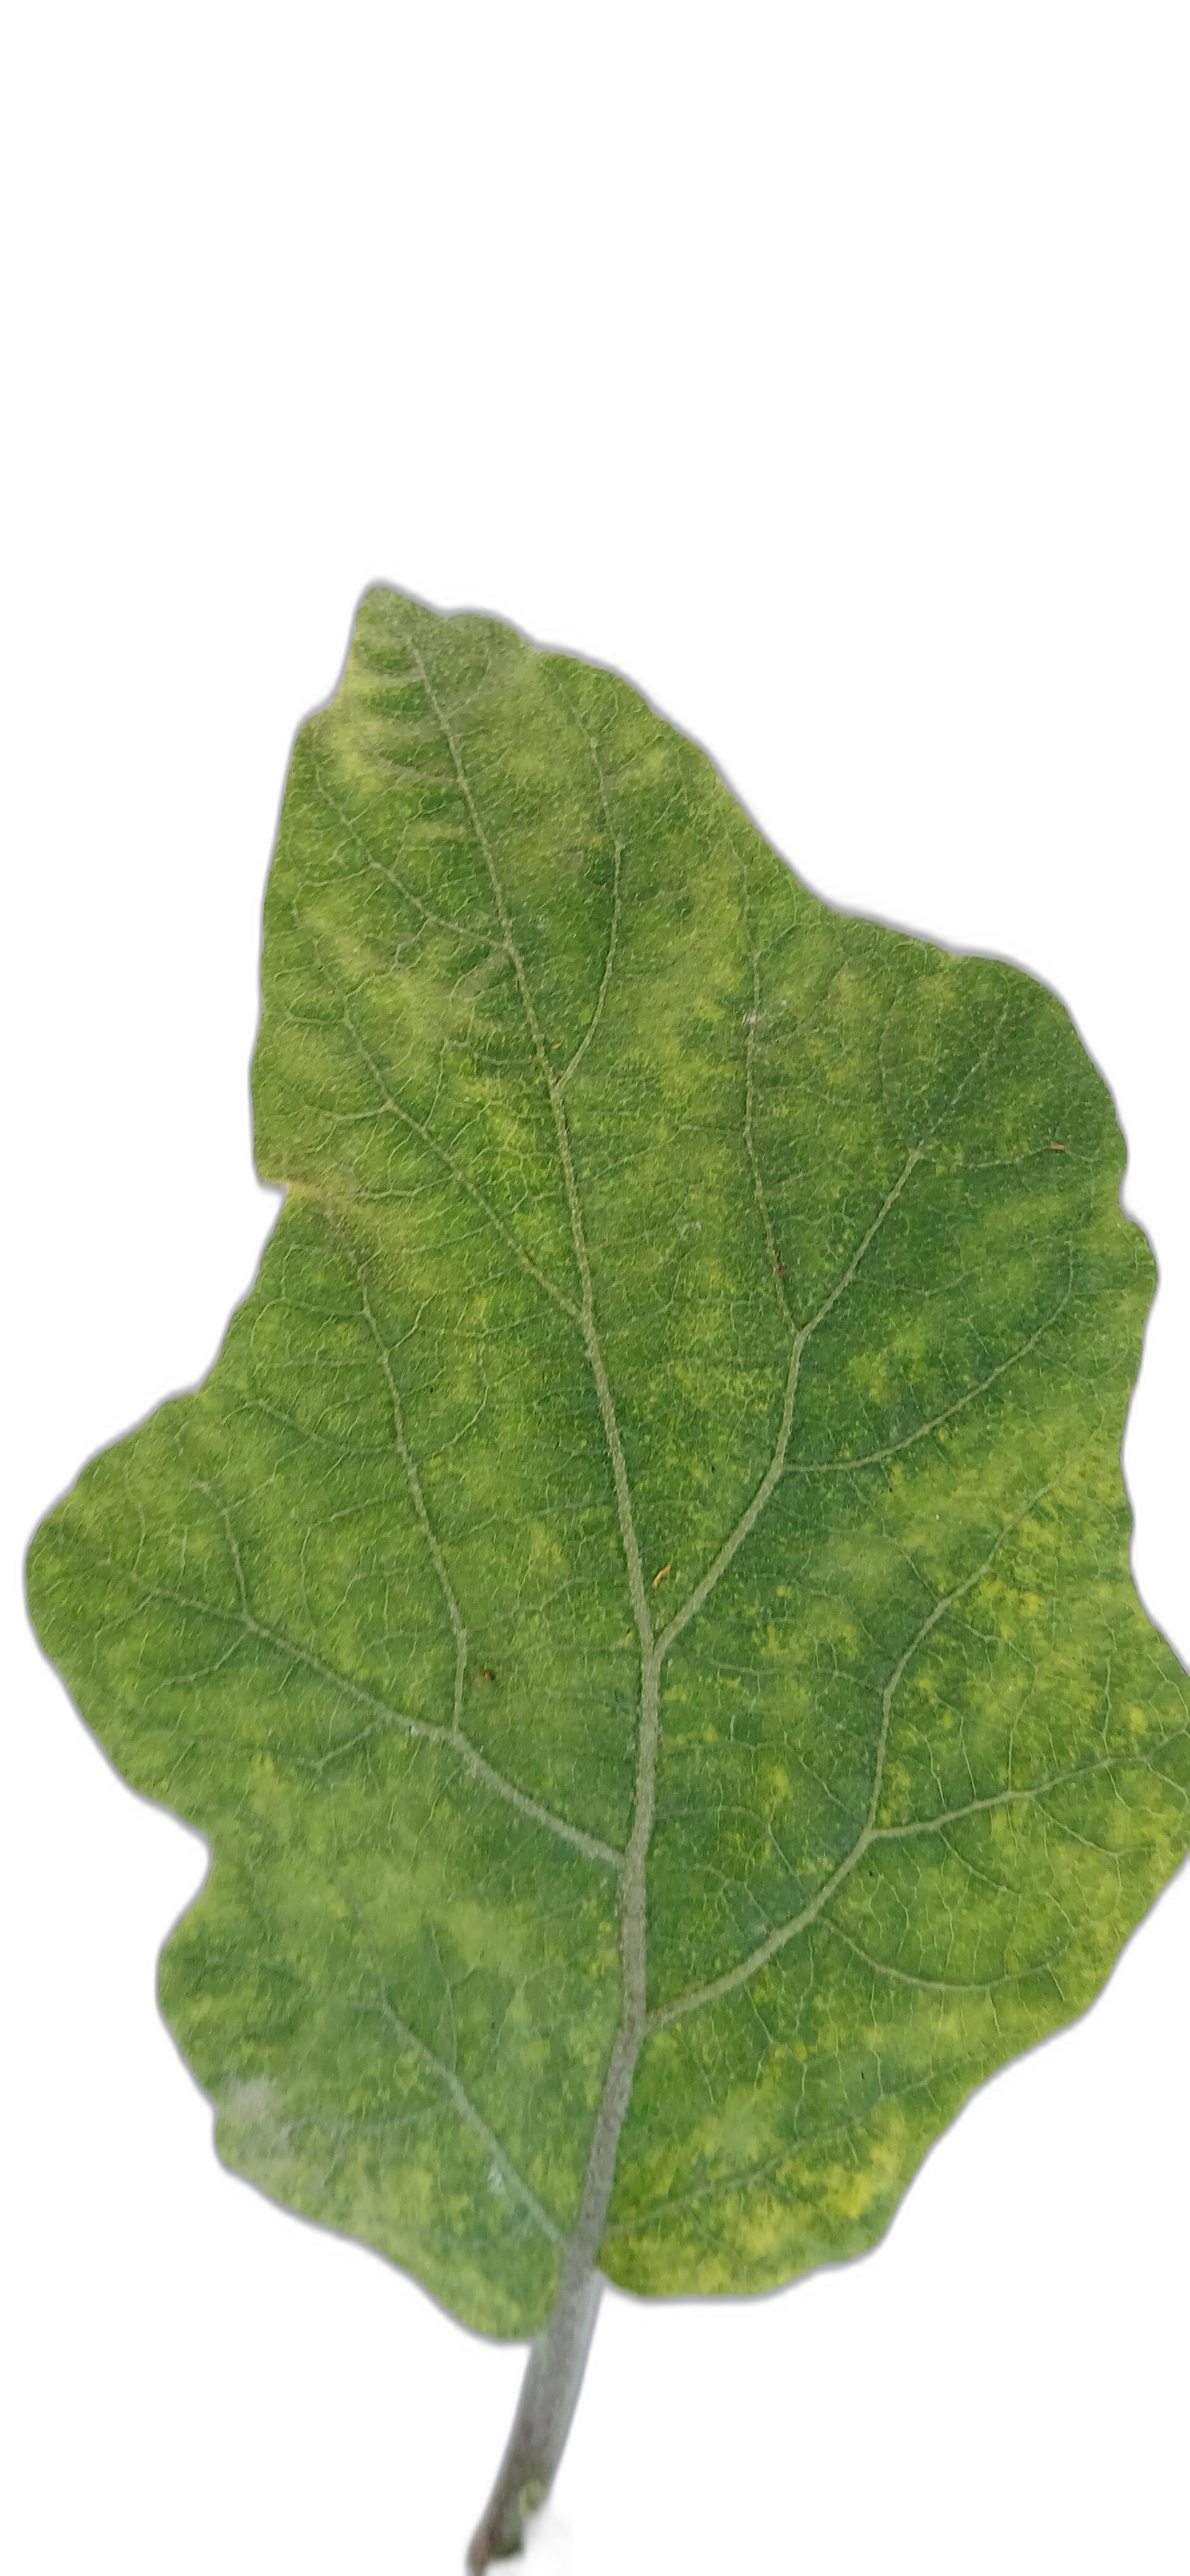
Label: Healthy Leaf